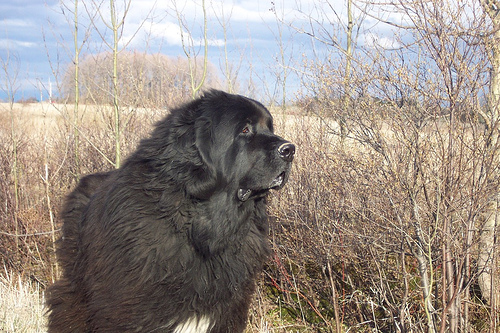
Animal: dog
Breed: newfoundland